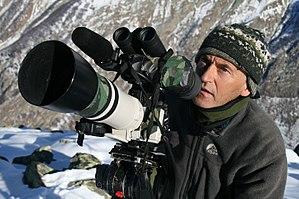
Erik Lapied, cinéaste
Erik Lapied, son épouse, Anne, et leur fille, Véronique, sont des cinéastes de montagne et documentaristes animalier français. Ils ont tourné de nombreux films sur la faune d’altitude, les hommes qui vivent en montagne ainsi que sur l’environnement montagnard. Ils travaillent essentiellement dans les Alpes, mais leur métier les a aussi conduits dans le Grand Nord, en Himalaya et en Afrique.